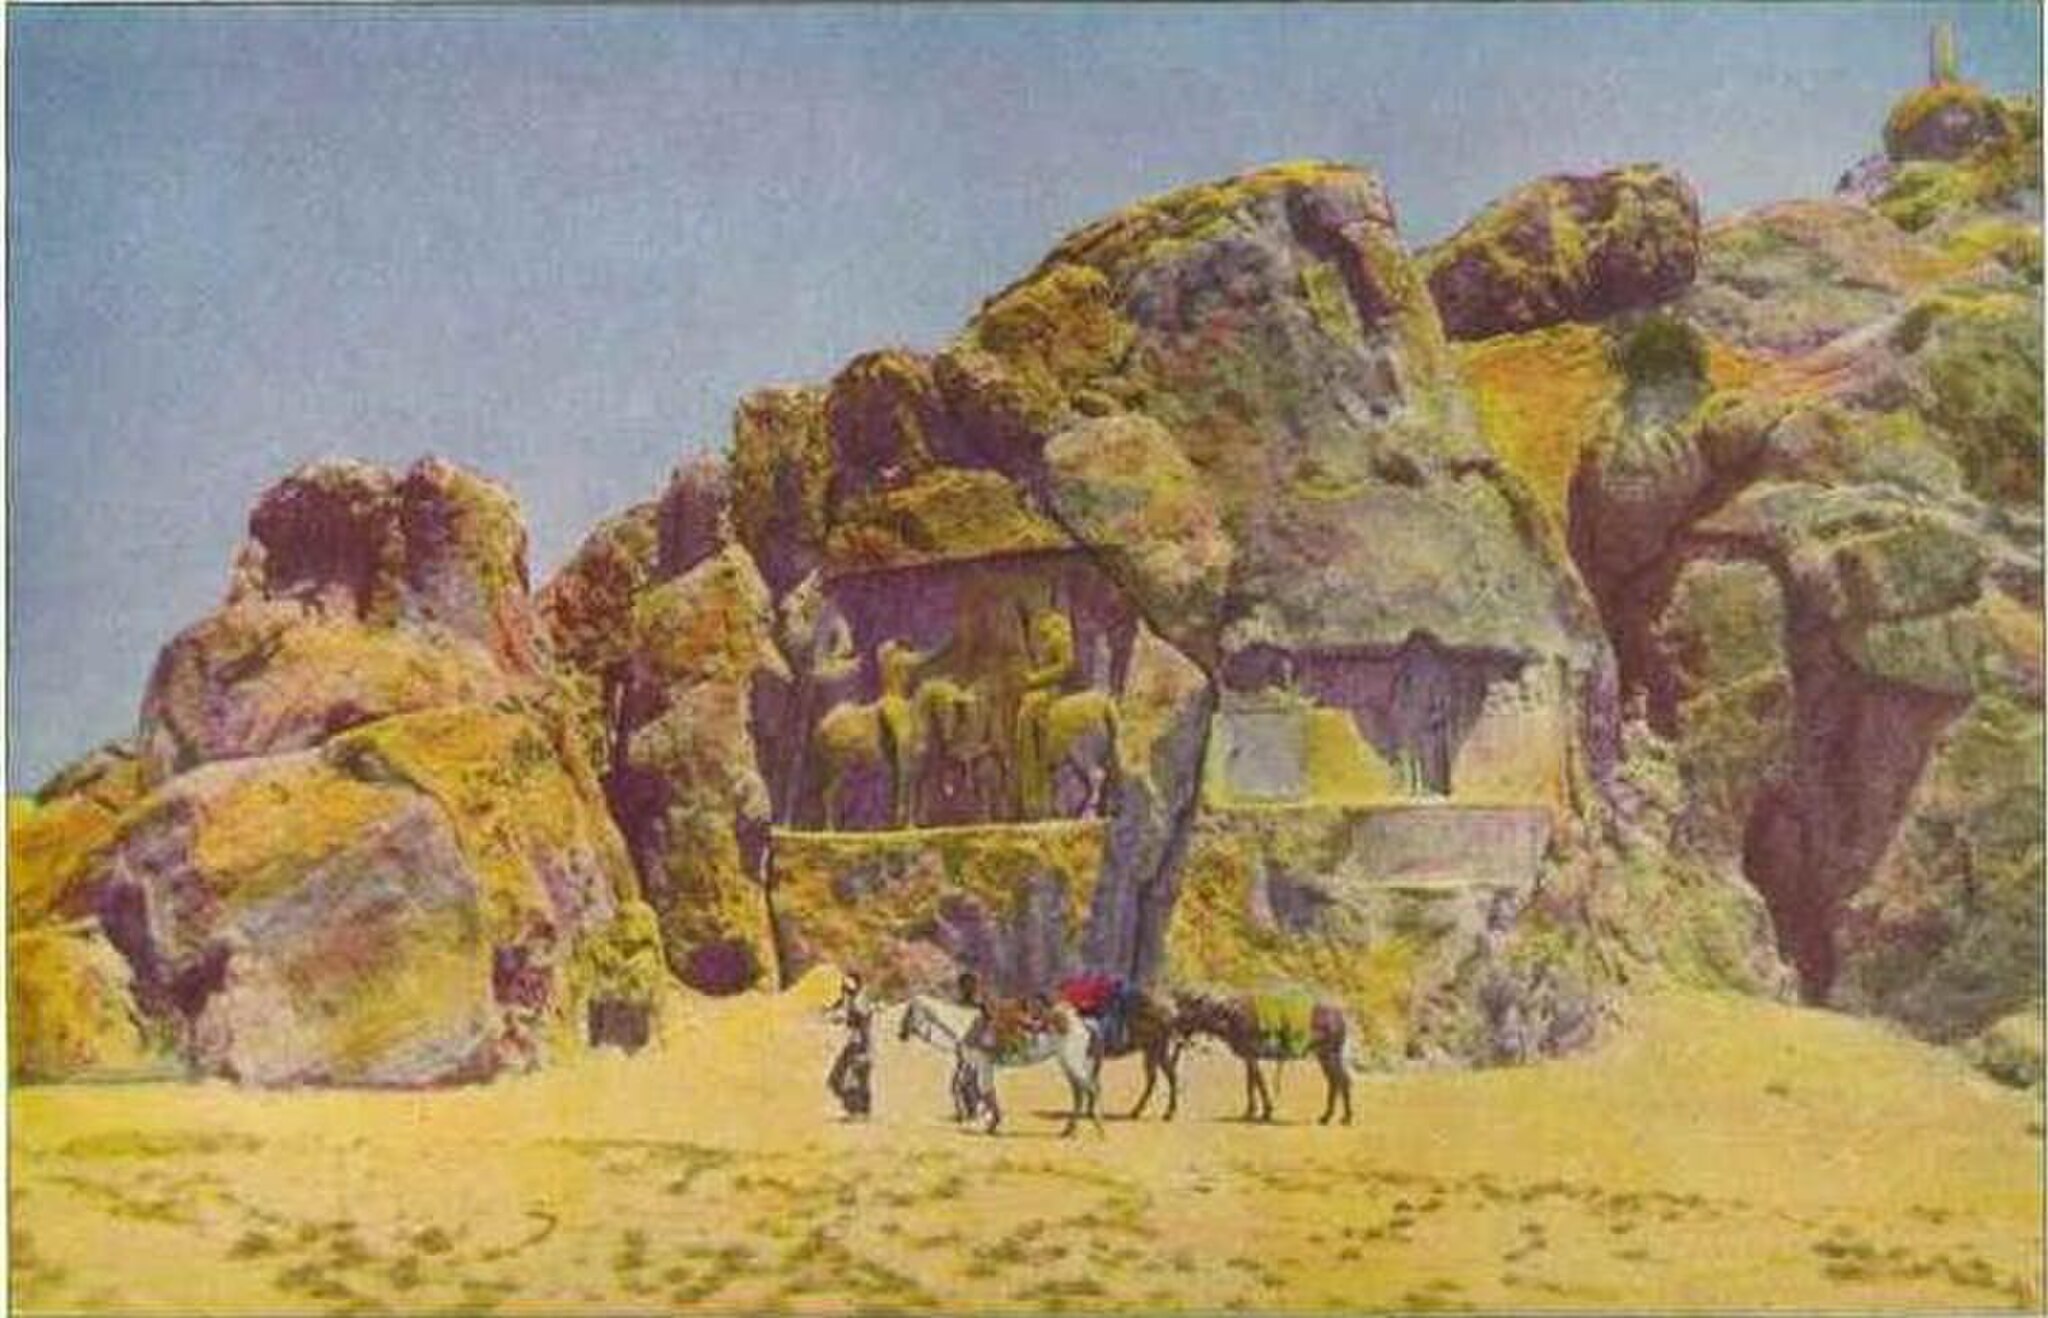
Title: Naqsh-i-Rustam
Description: Sassanian Sculptures in the living rock at Naqsh-e Rostam , Persia
Date: 2008-06-22
Categories: PD US, Naqsh-e Rustam, Photographs by Harold F. Weston, PD-US missing SDC copyright status, Sixteen Pages of Illustrations in Full Color (National Geographic Magazine, April 1921)